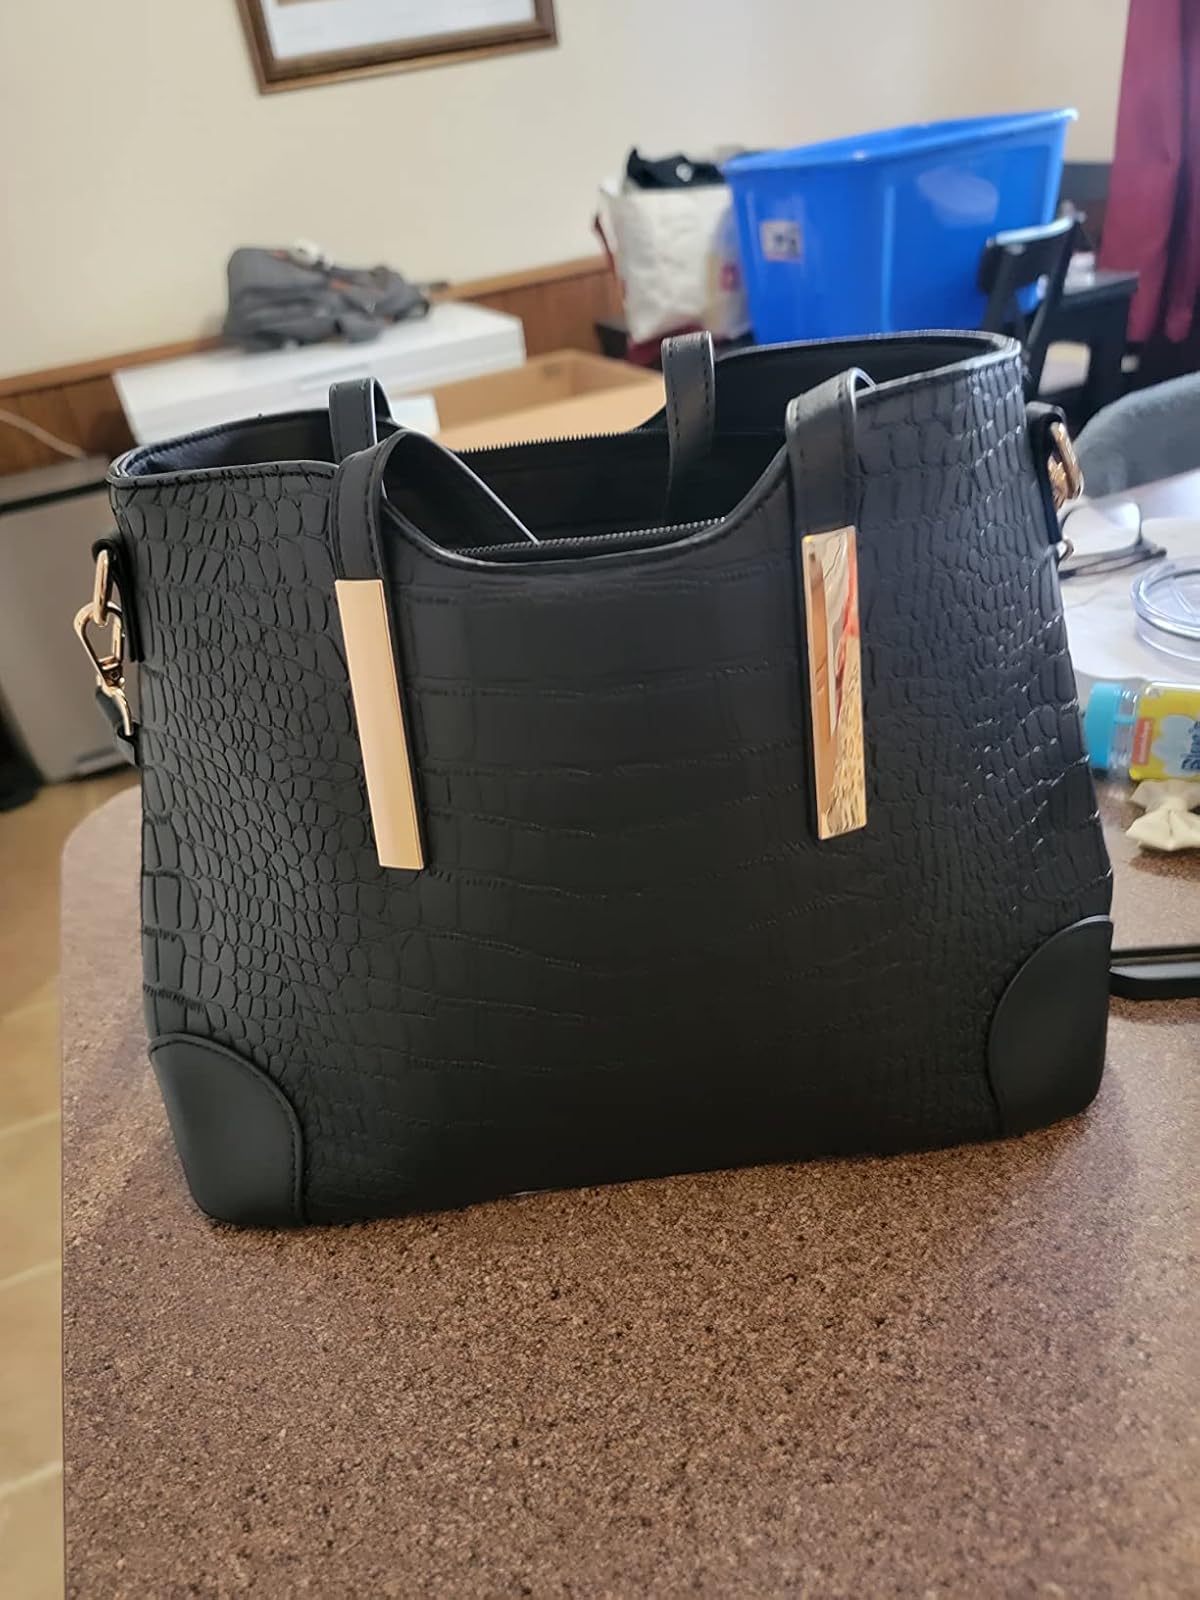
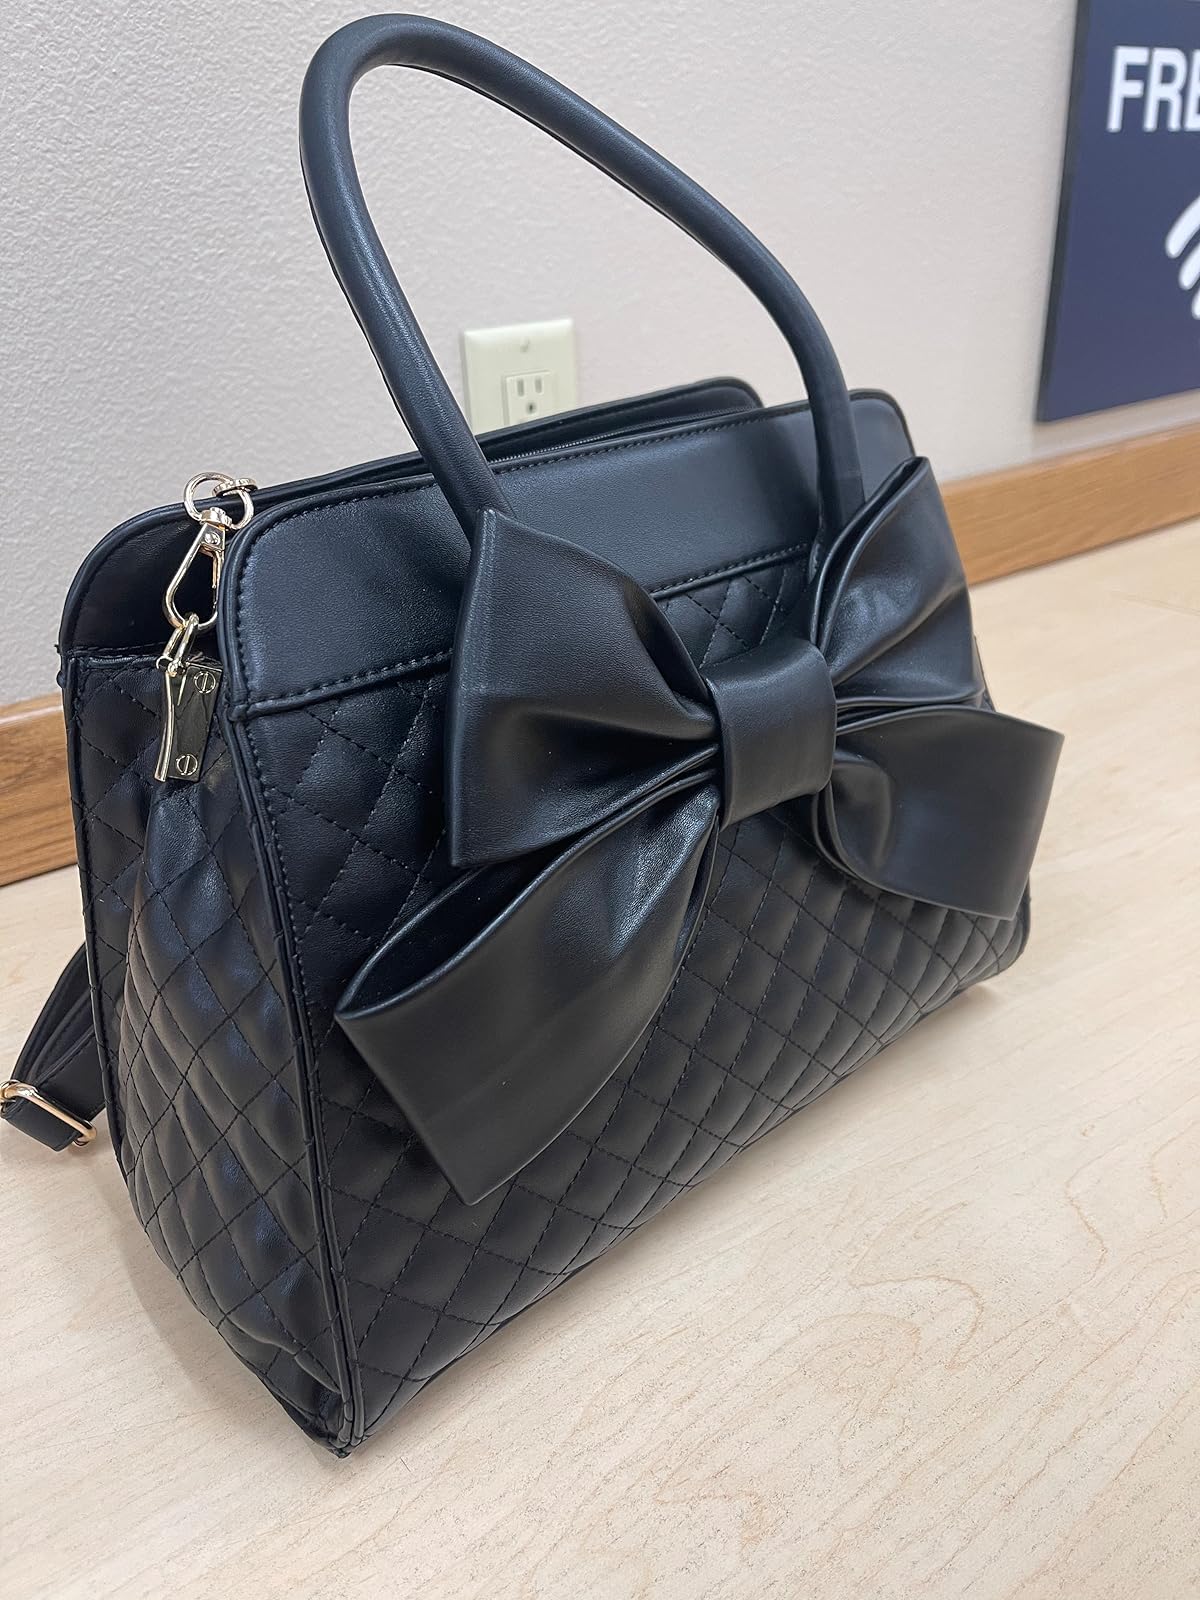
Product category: accessories_handbag
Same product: no